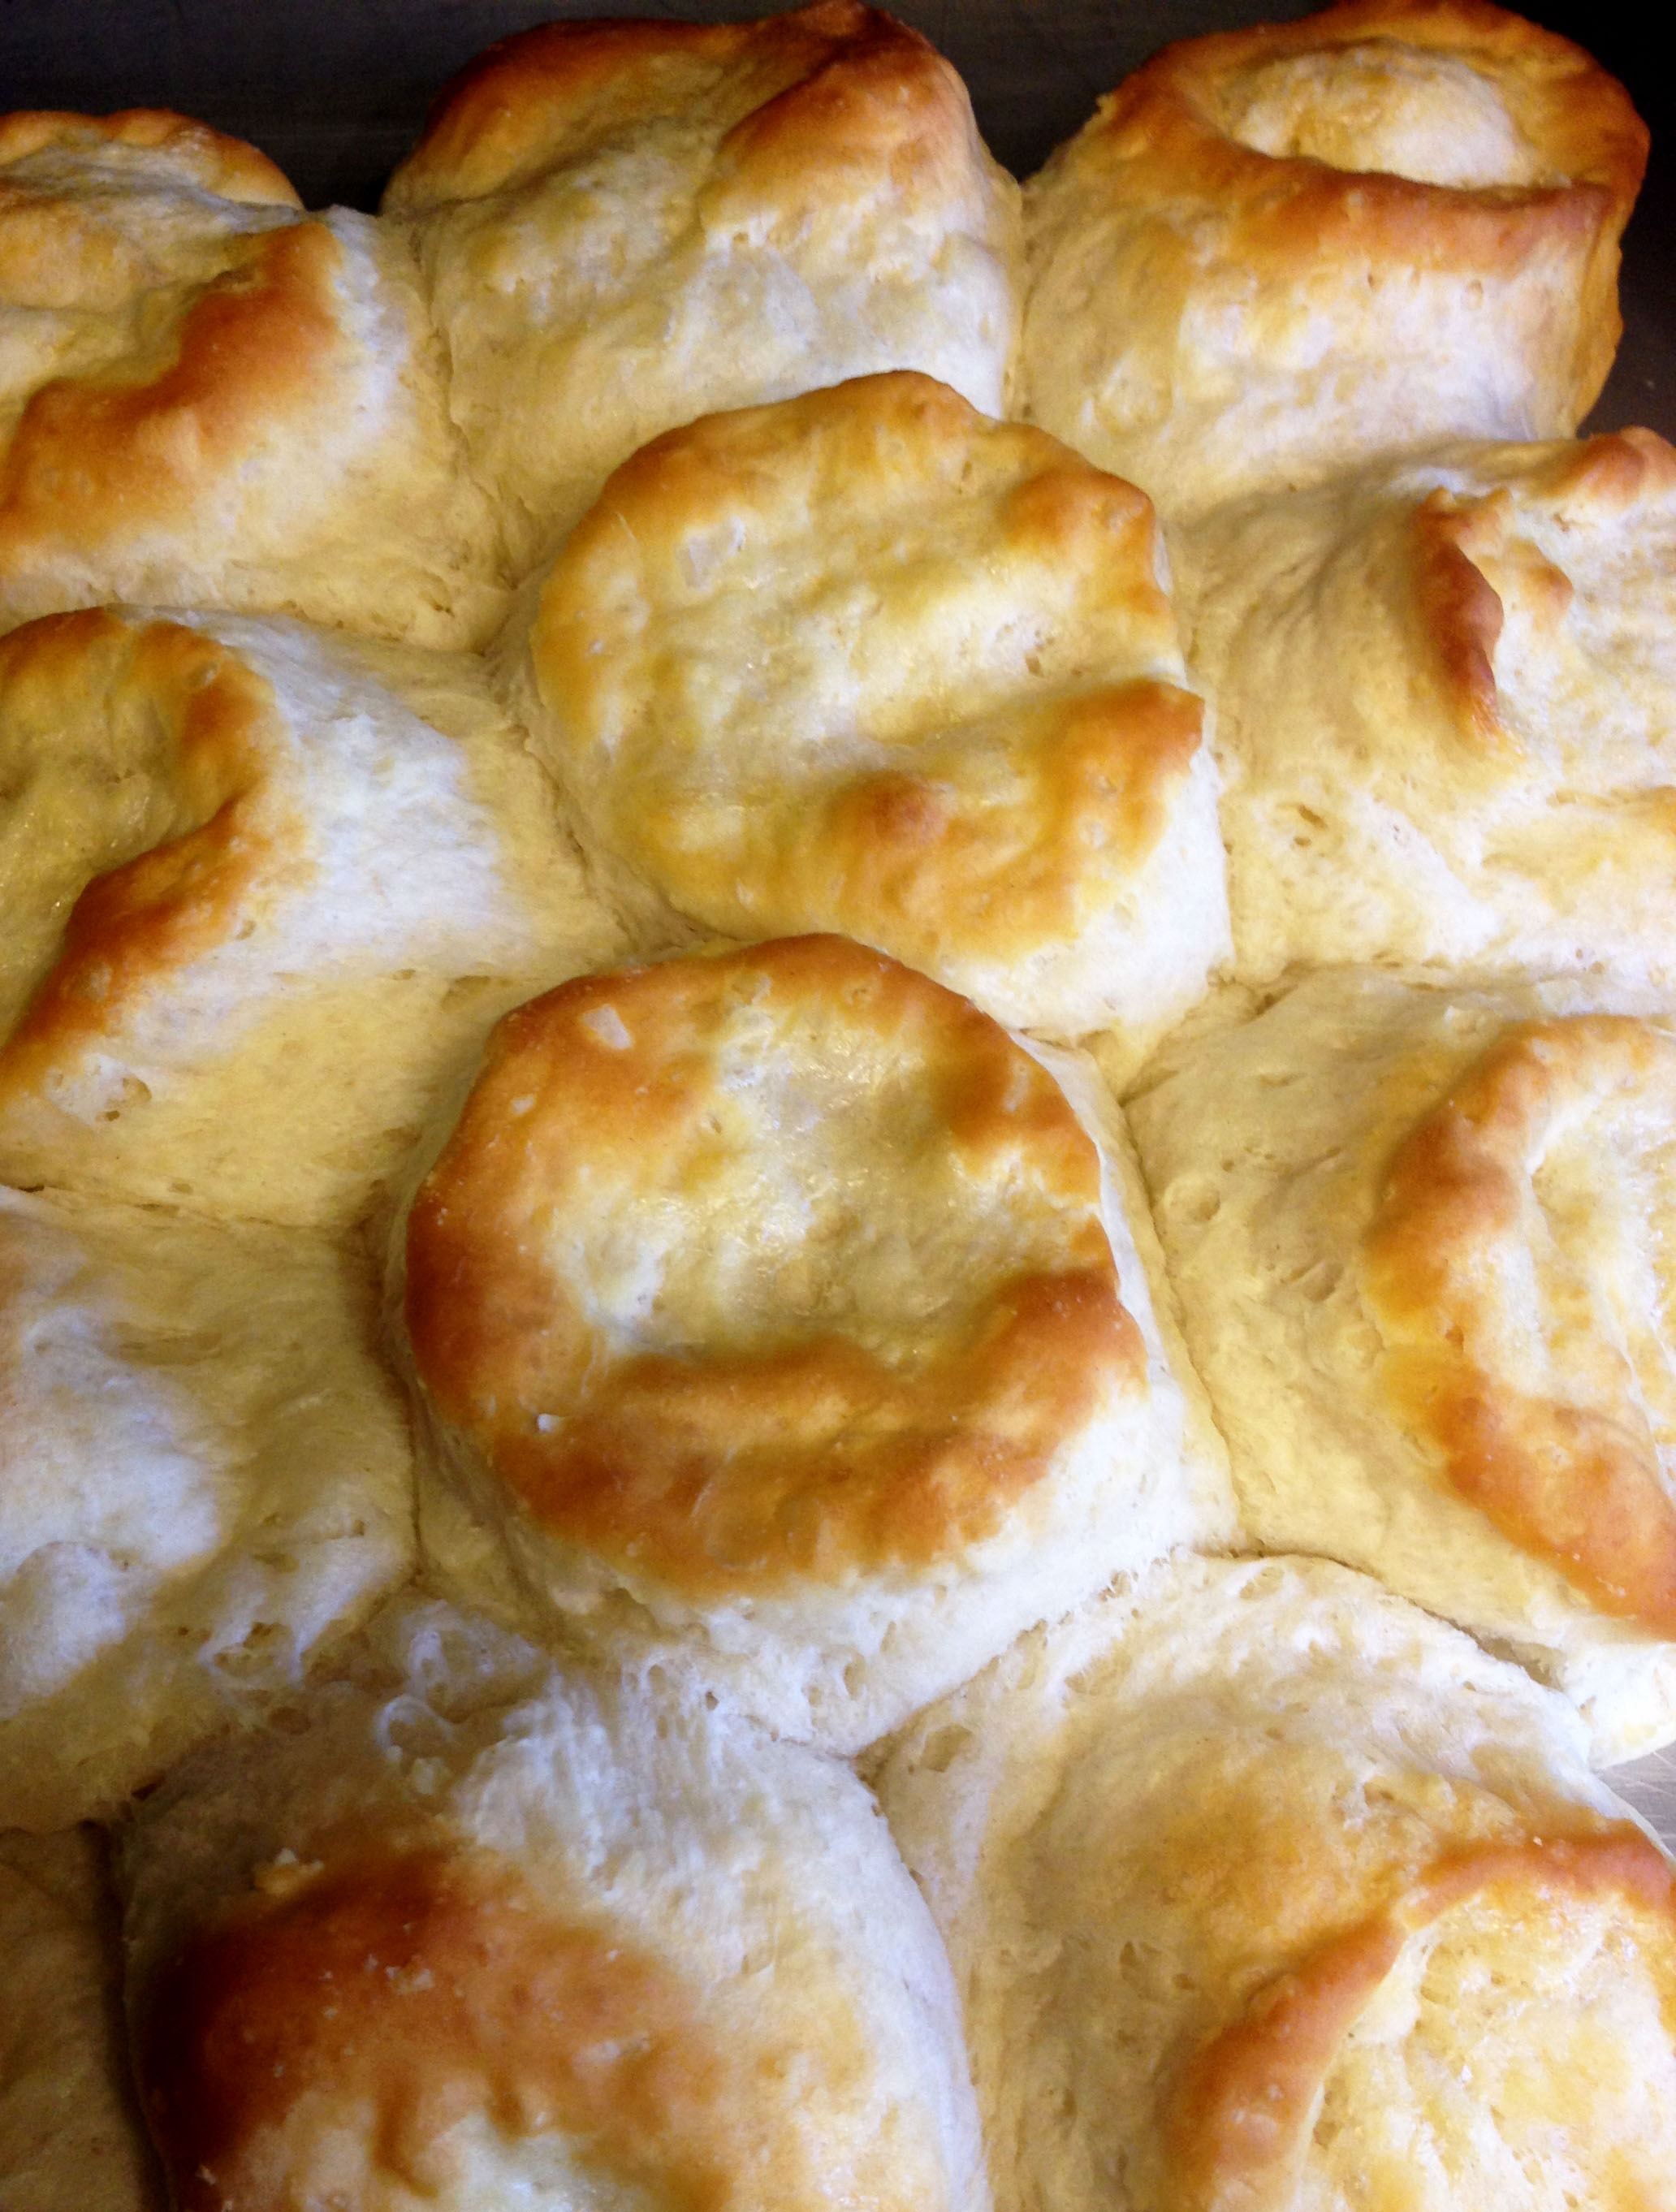
dish, meal, food, breakfast, baking, snack, dessert, cuisine, delicious, bread, pastry, bakery, dough, ciabatta, baked goods, biscuits, bread roll, danish pastry, tsoureki, yeast dough, kifli, sausage roll